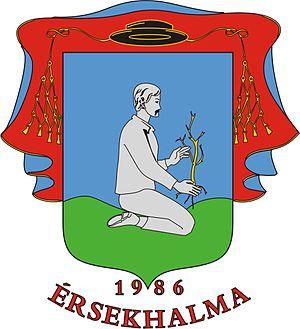
Érsekhalma est un village et une commune du comitat de Bács-Kiskun en Hongrie.